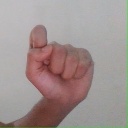
अक्षर: घ